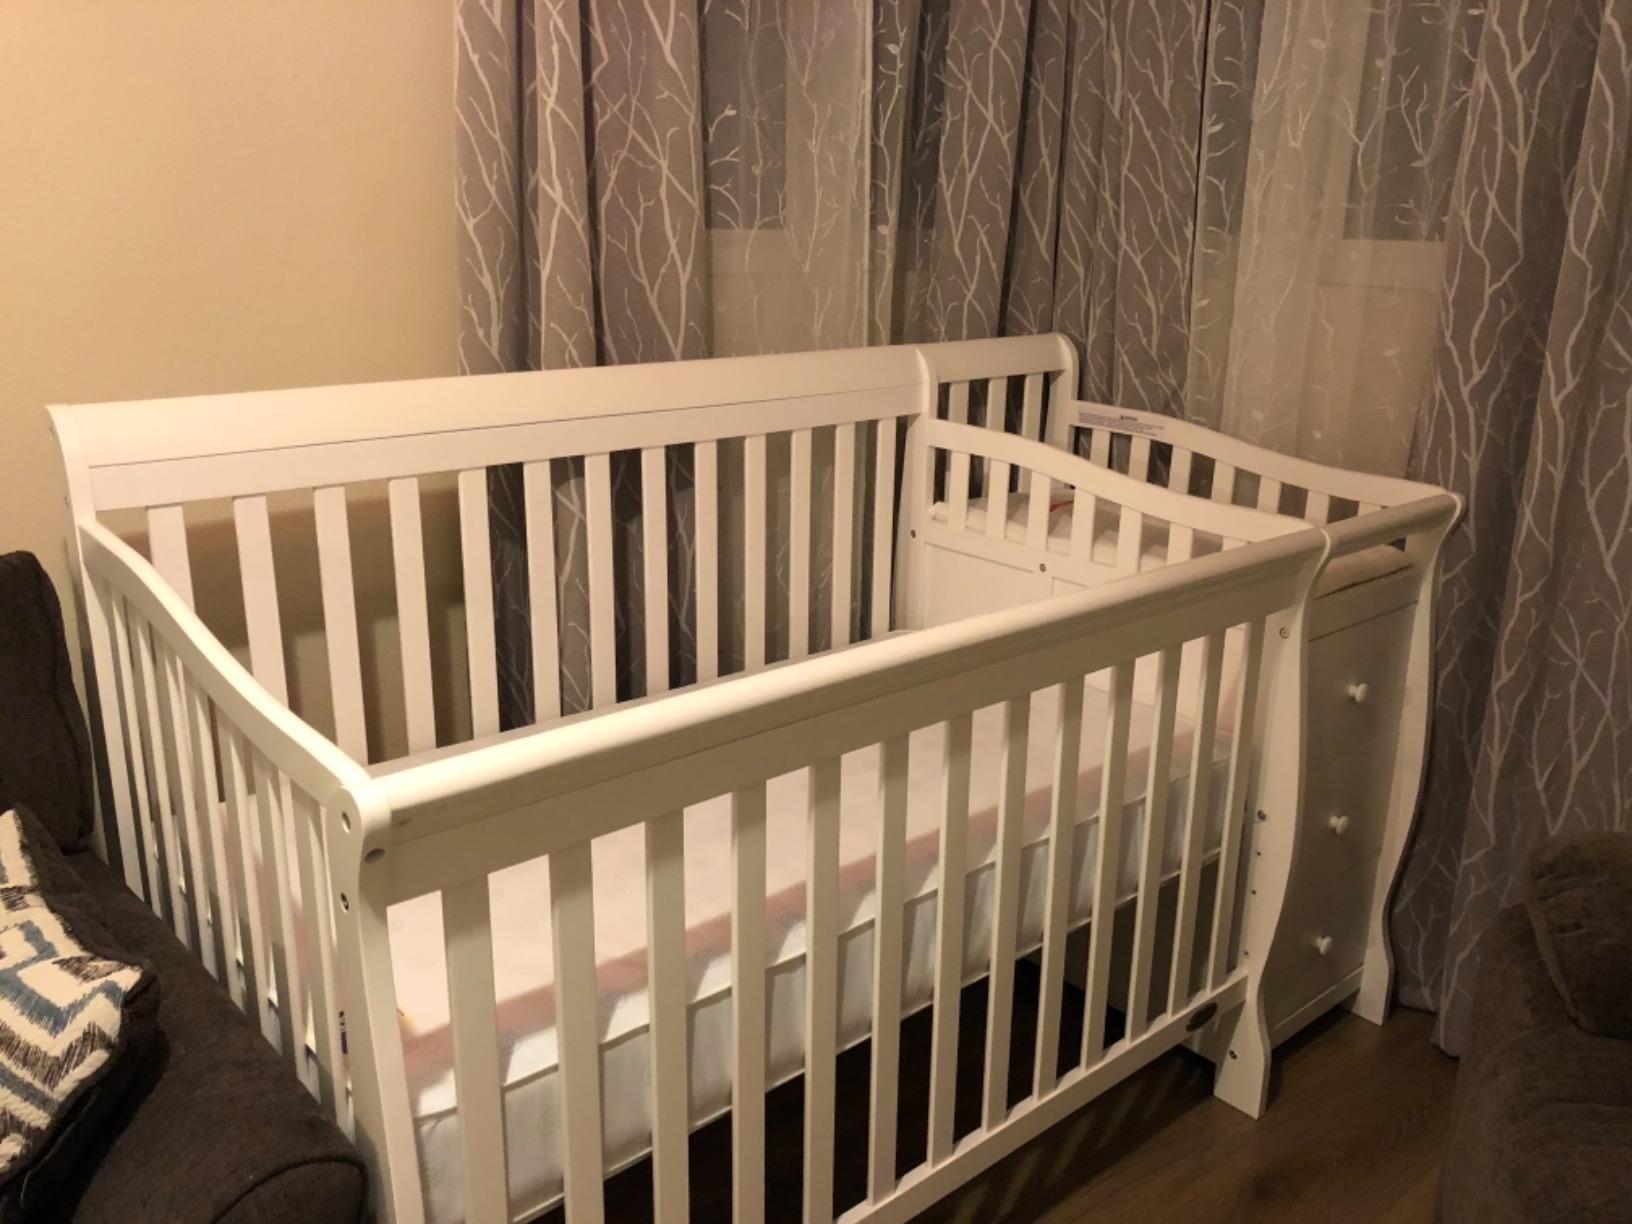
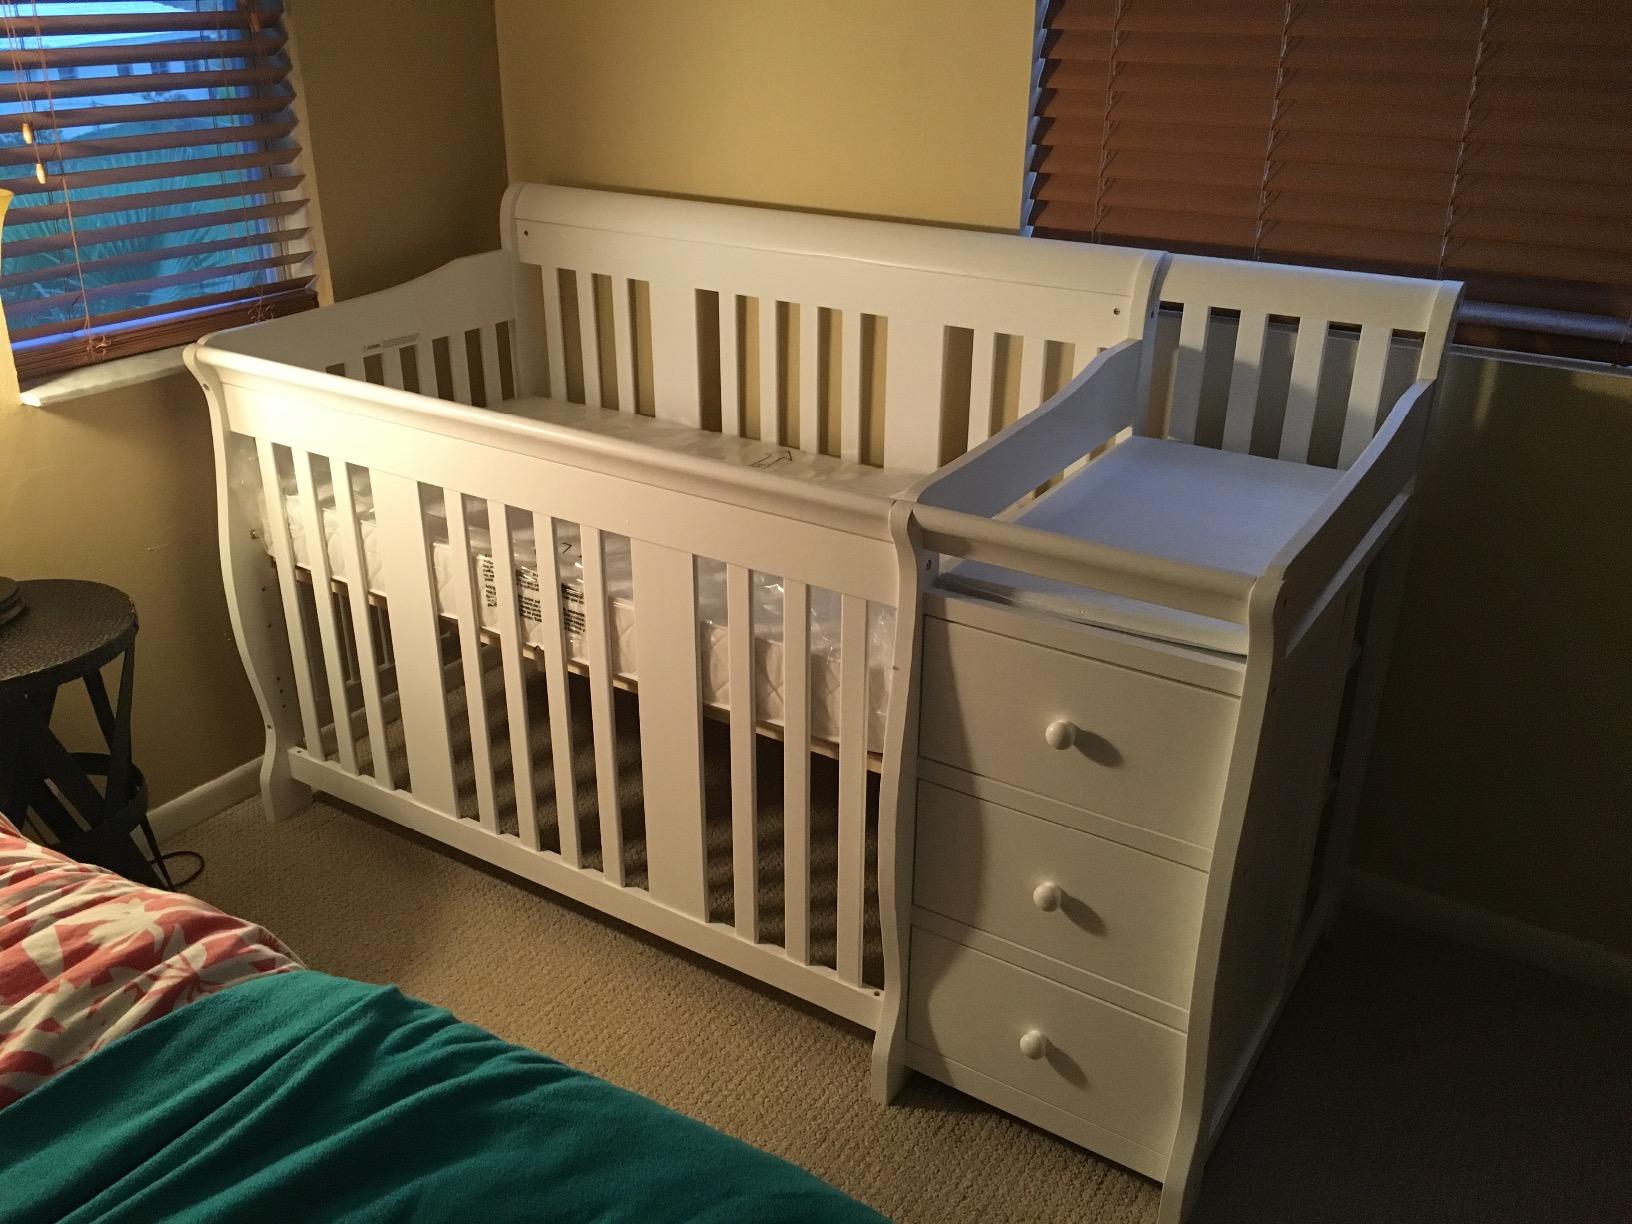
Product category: products_crib
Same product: yes